Friedrich Preller the Elder

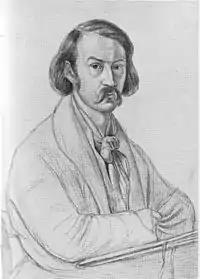
Friedrich Preller the Elder (date unknown)

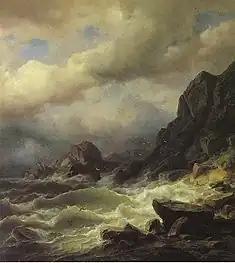
Storm on the Coast (1856)

Friedrich Preller the Elder (25 April 1804 in Eisenach – 23 April 1878 in Weimar) was a German landscape painter and etcher. From 1832 he was a professor at the Fürstlichen freien Zeichenschule in Weimar. He was the father of the artist Friedrich Preller the Younger.